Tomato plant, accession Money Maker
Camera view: vertical (180 deg); turntable rotation: 240 degrees
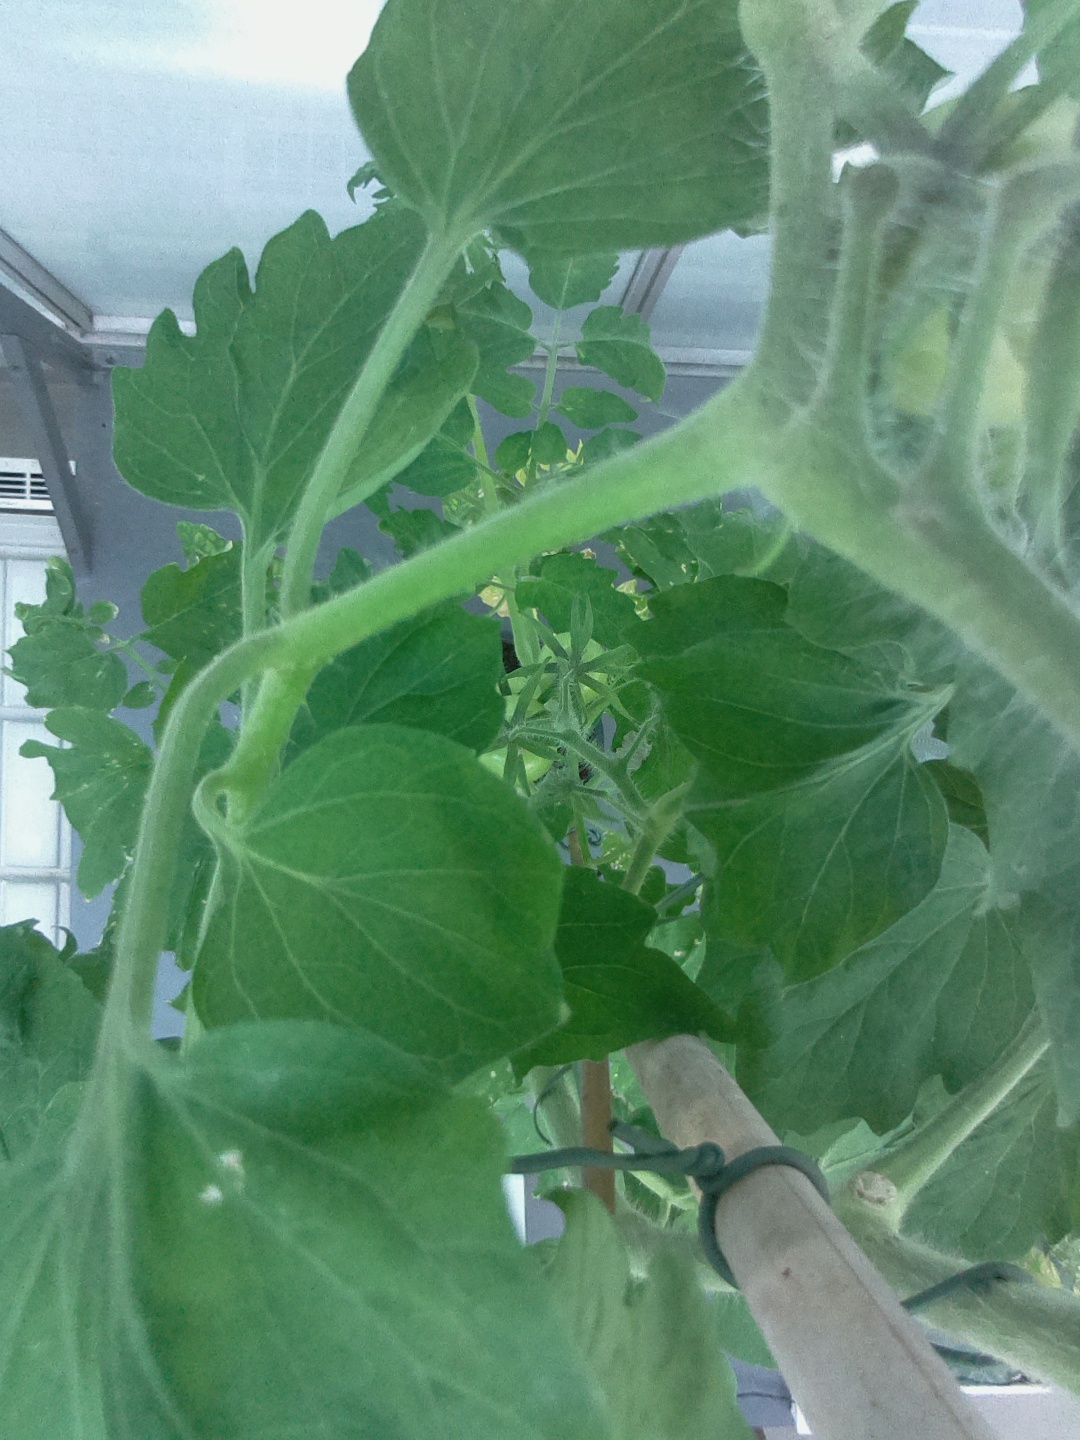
BBCH growth stage 71: 10%-20% of final fruit size